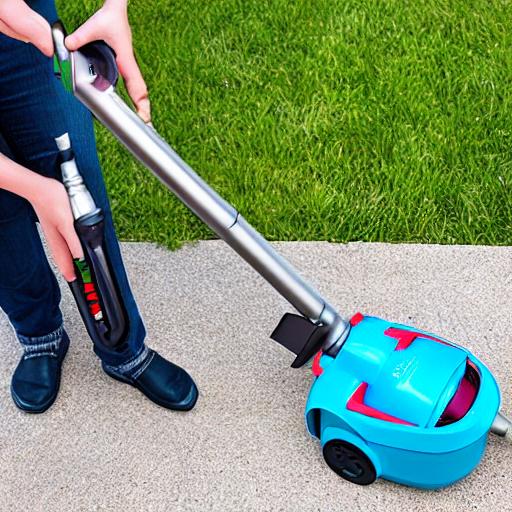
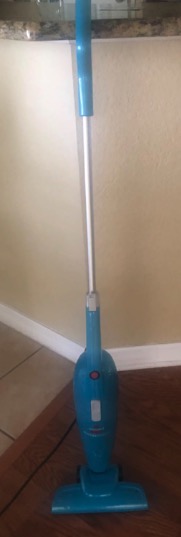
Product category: items_vacuum
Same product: no